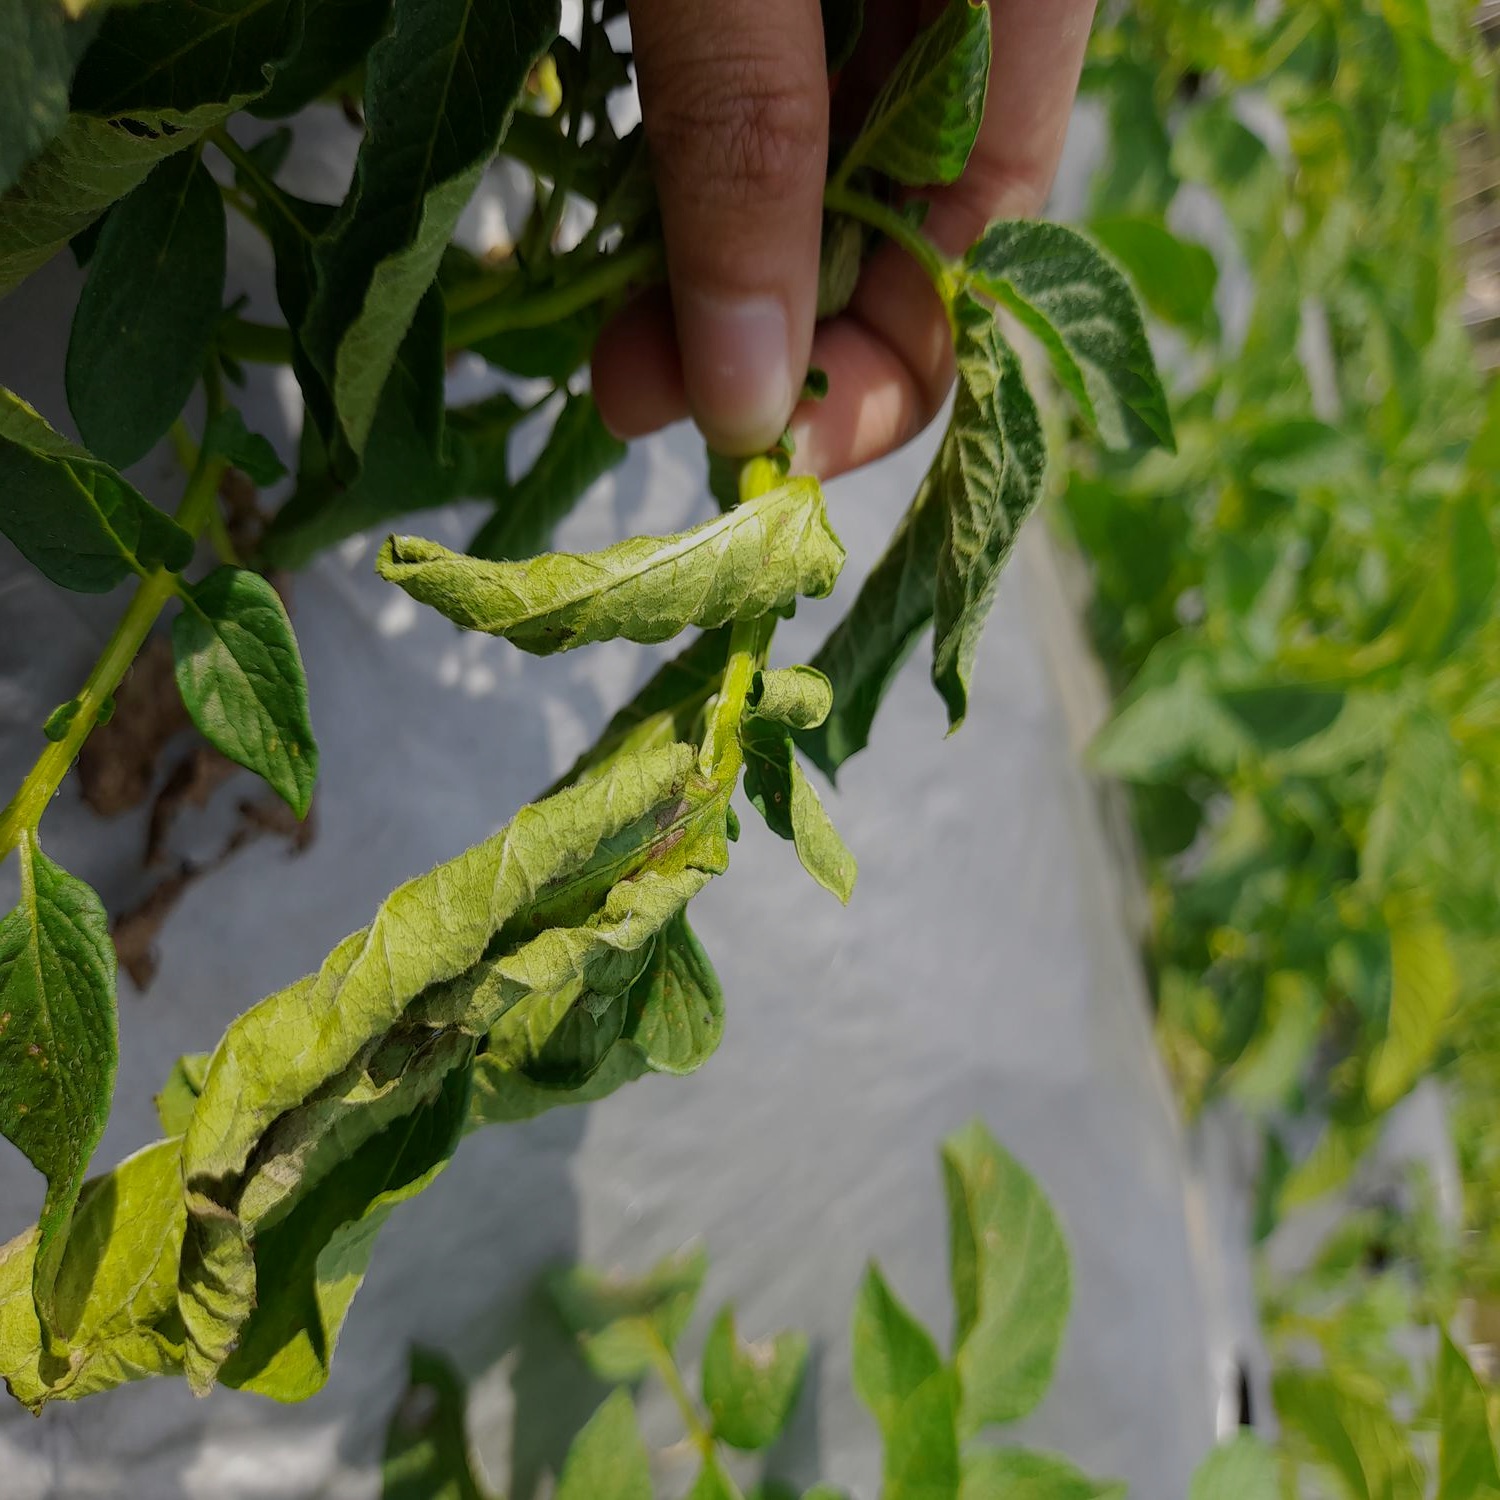
Etiqueta: Pudricion_Parda